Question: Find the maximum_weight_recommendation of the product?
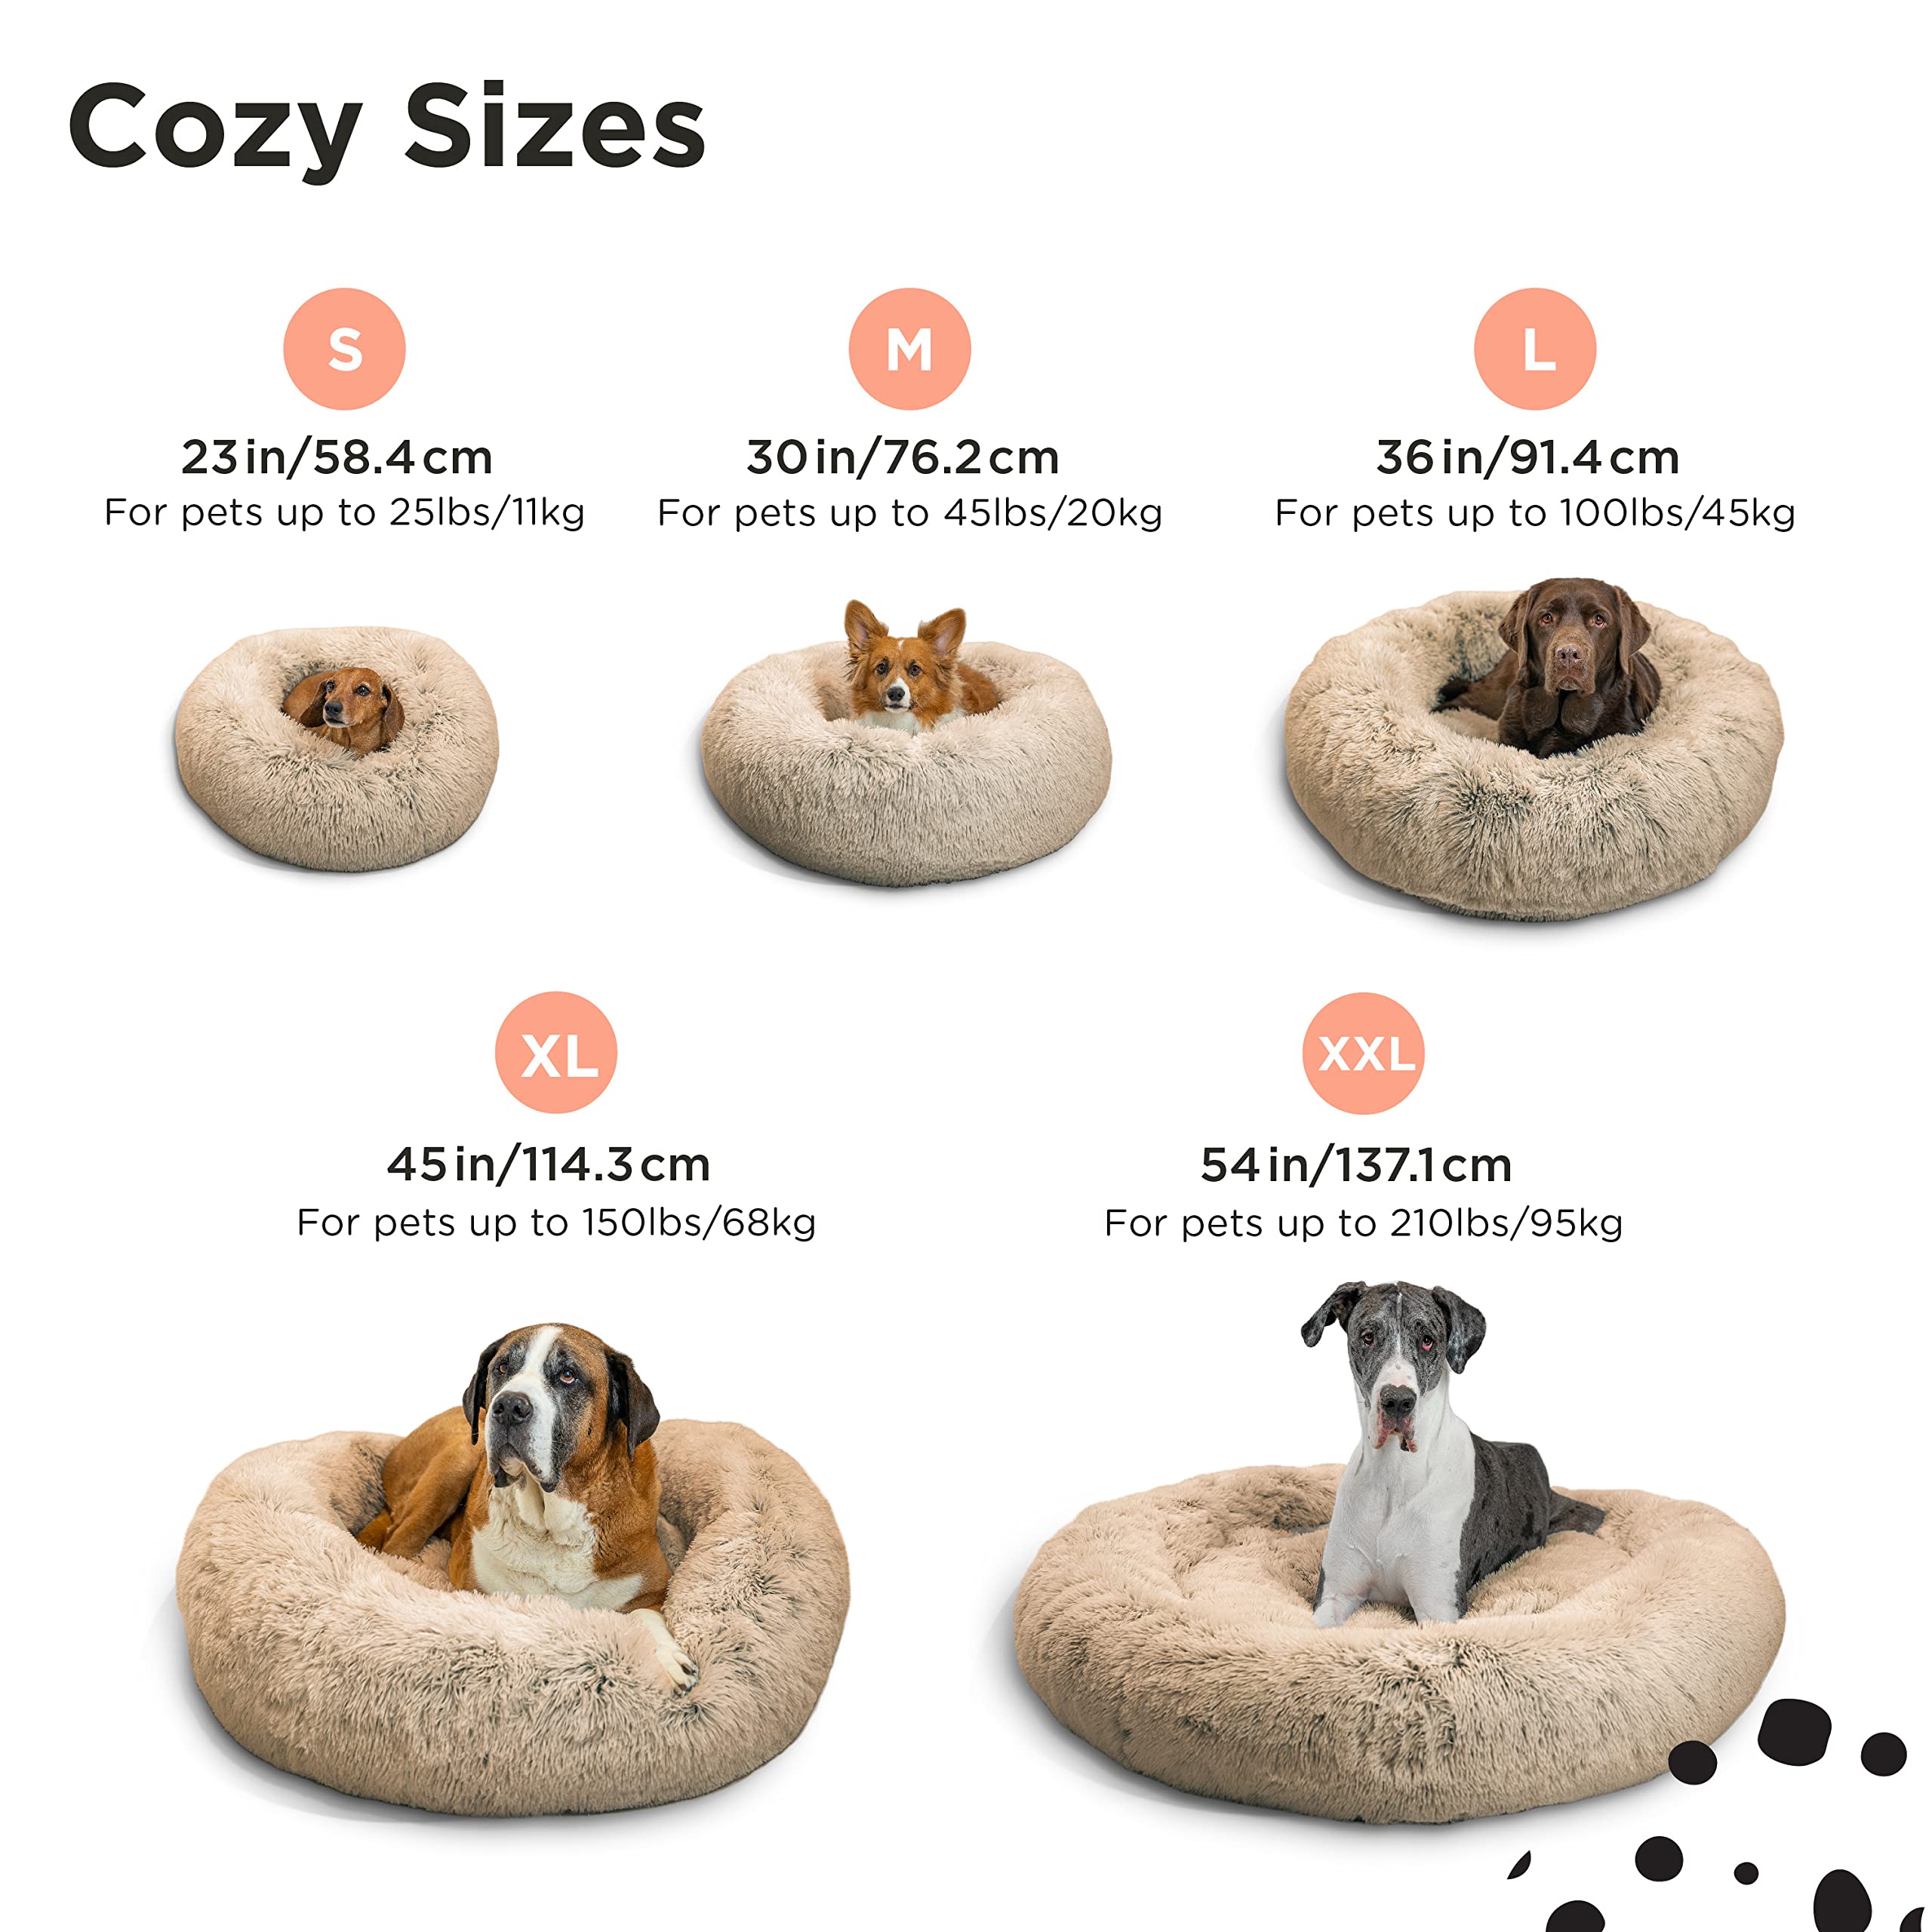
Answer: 95 kilogram